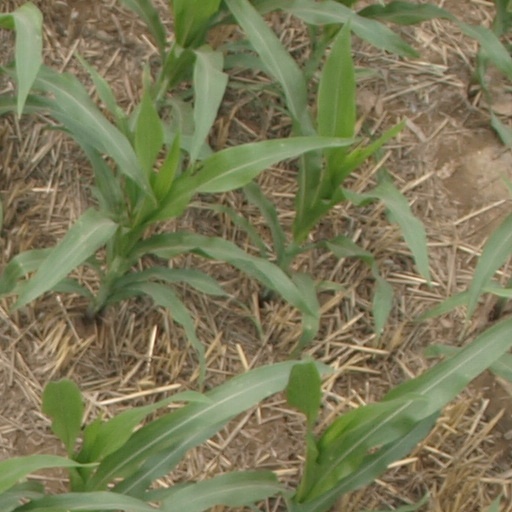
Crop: maize; corn